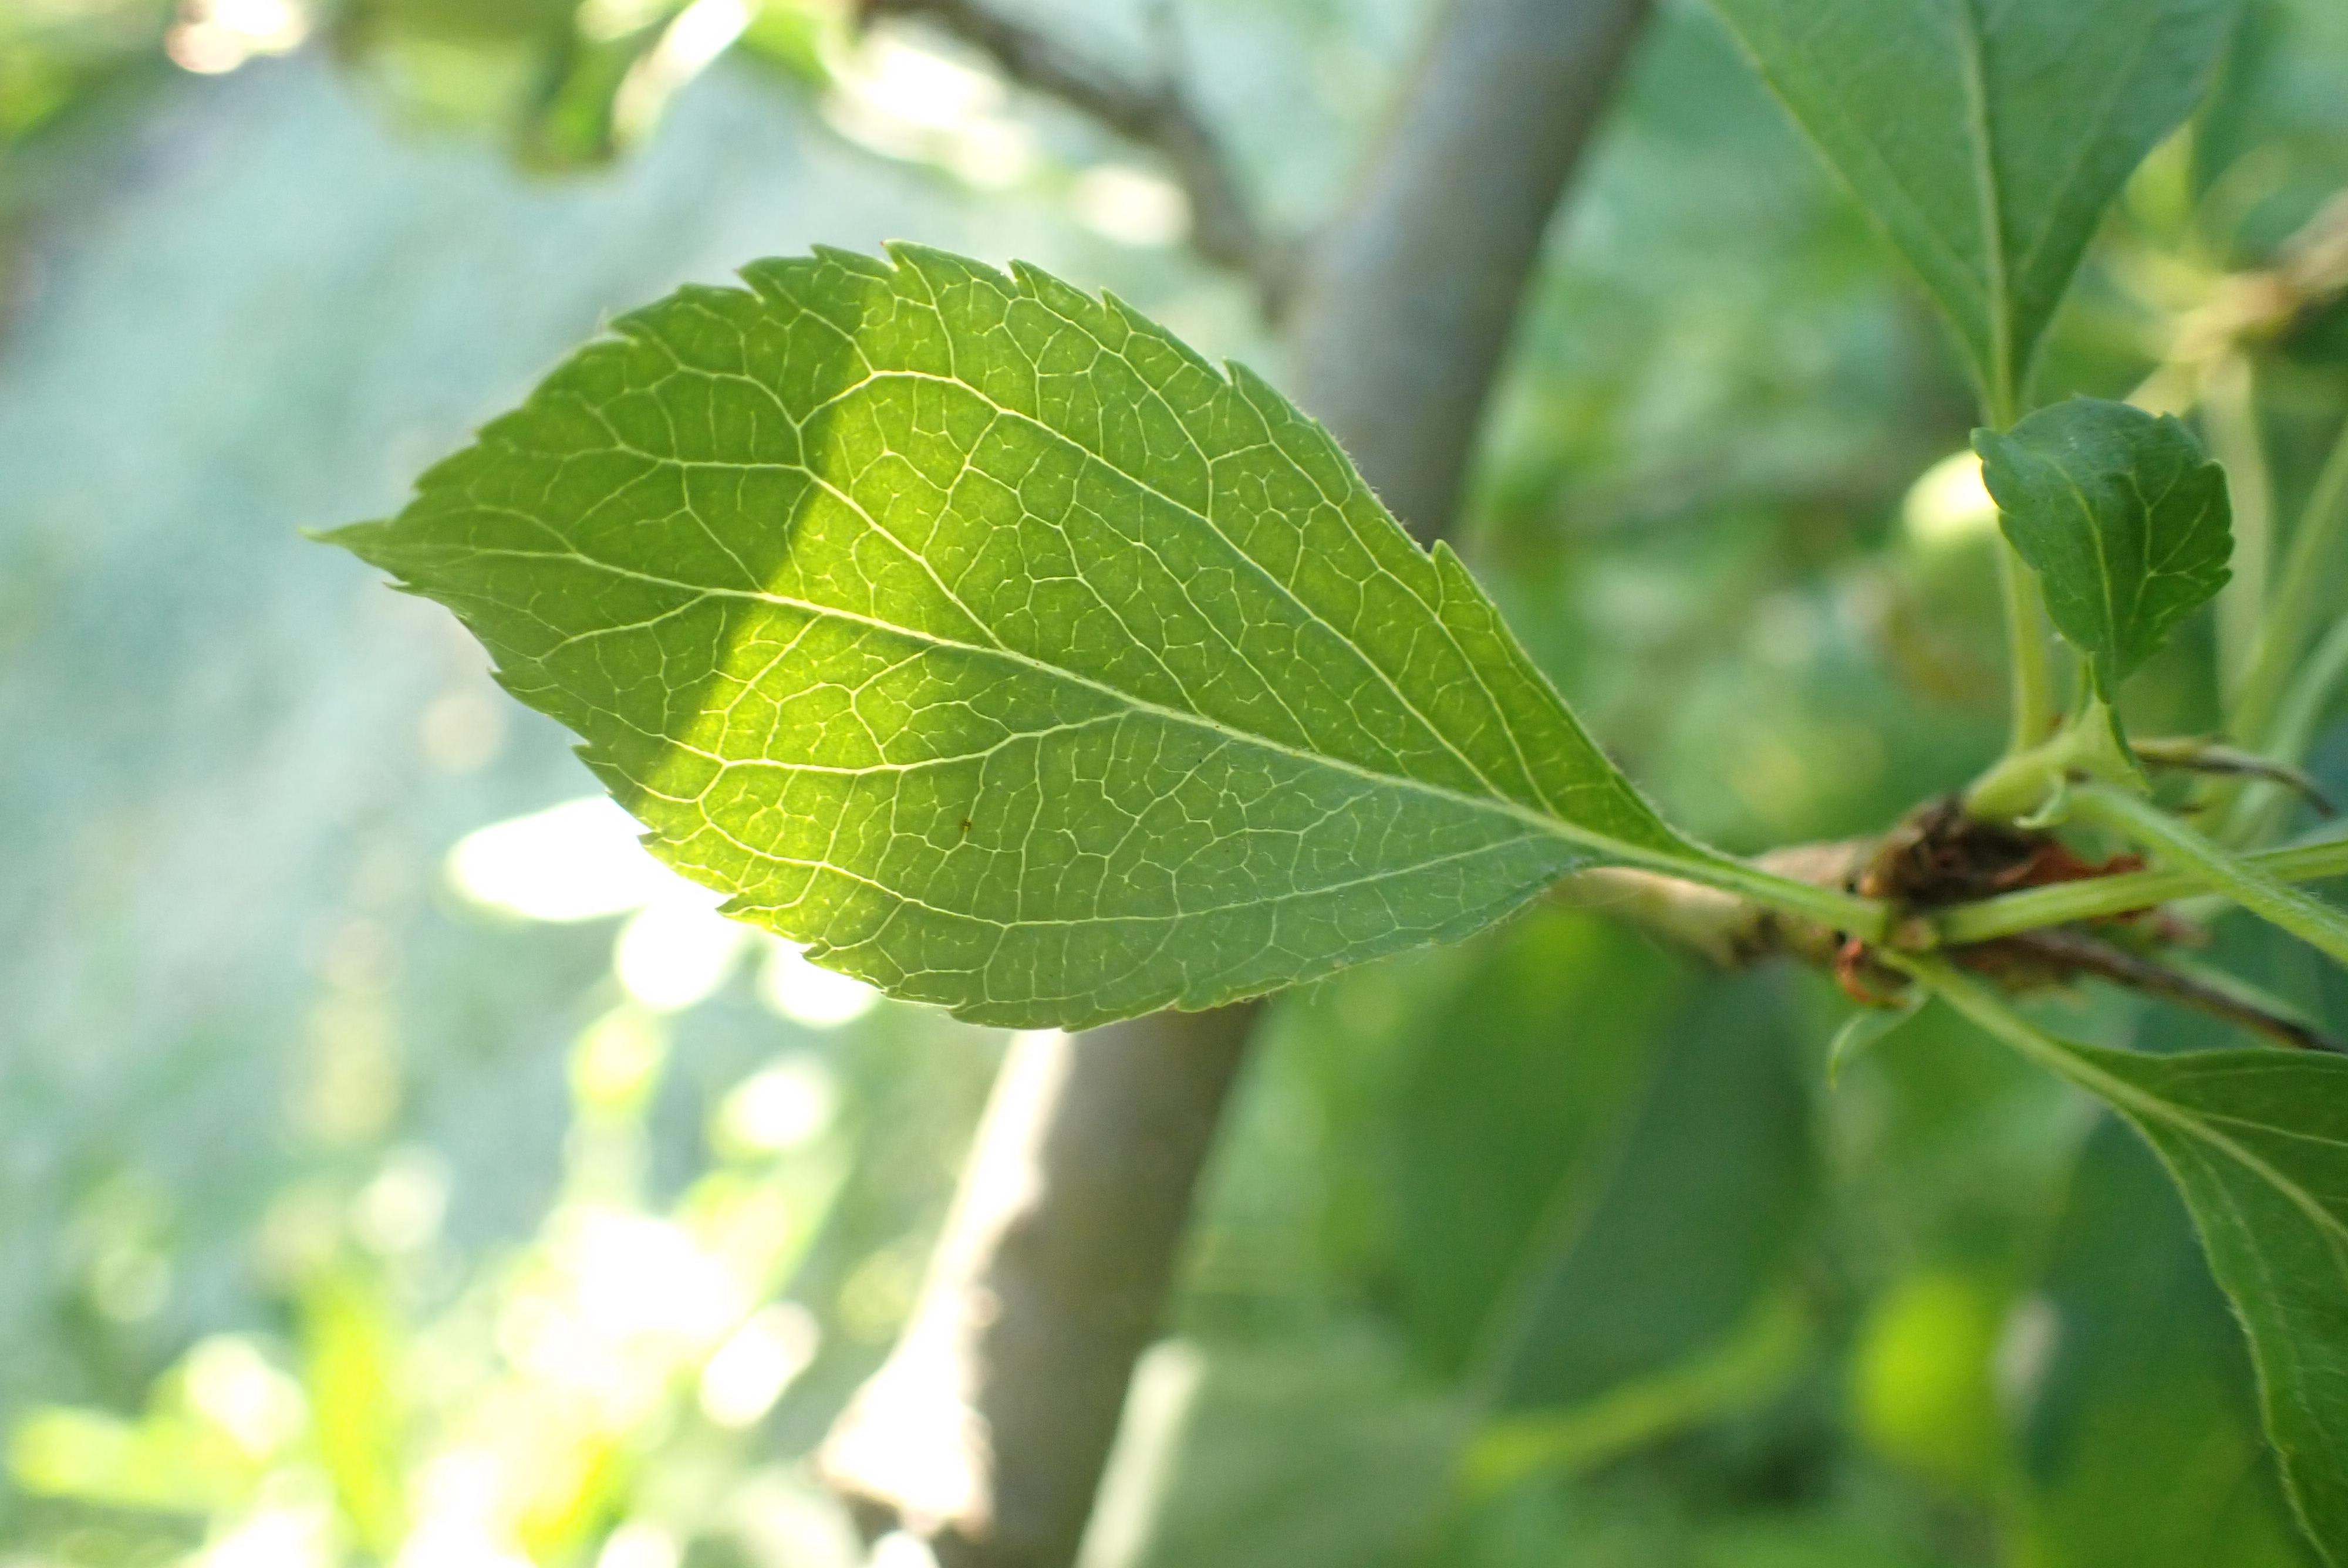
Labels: healthy